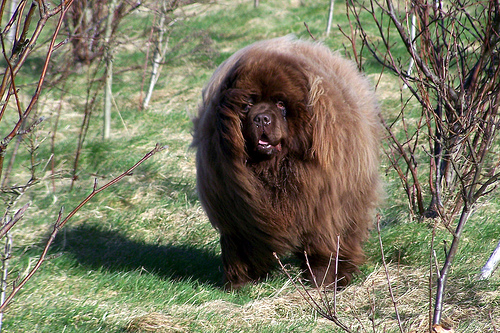
Animal: dog
Breed: newfoundland